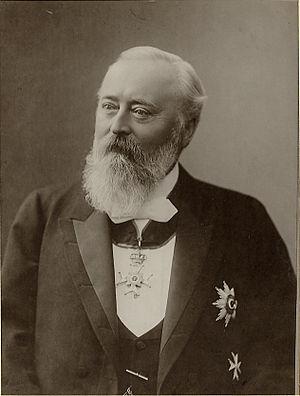
Ernest II, comte de Lippe-Biesterfeld, est un prince allemand.